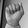
ASL letter: A